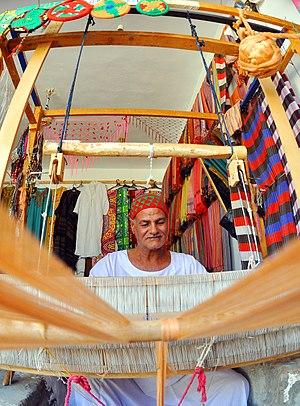
Assouan ou Syène est une ville d'Égypte située à environ 843 km au sud du Caire, sur la rive droite du Nil, près de la première cataracte.